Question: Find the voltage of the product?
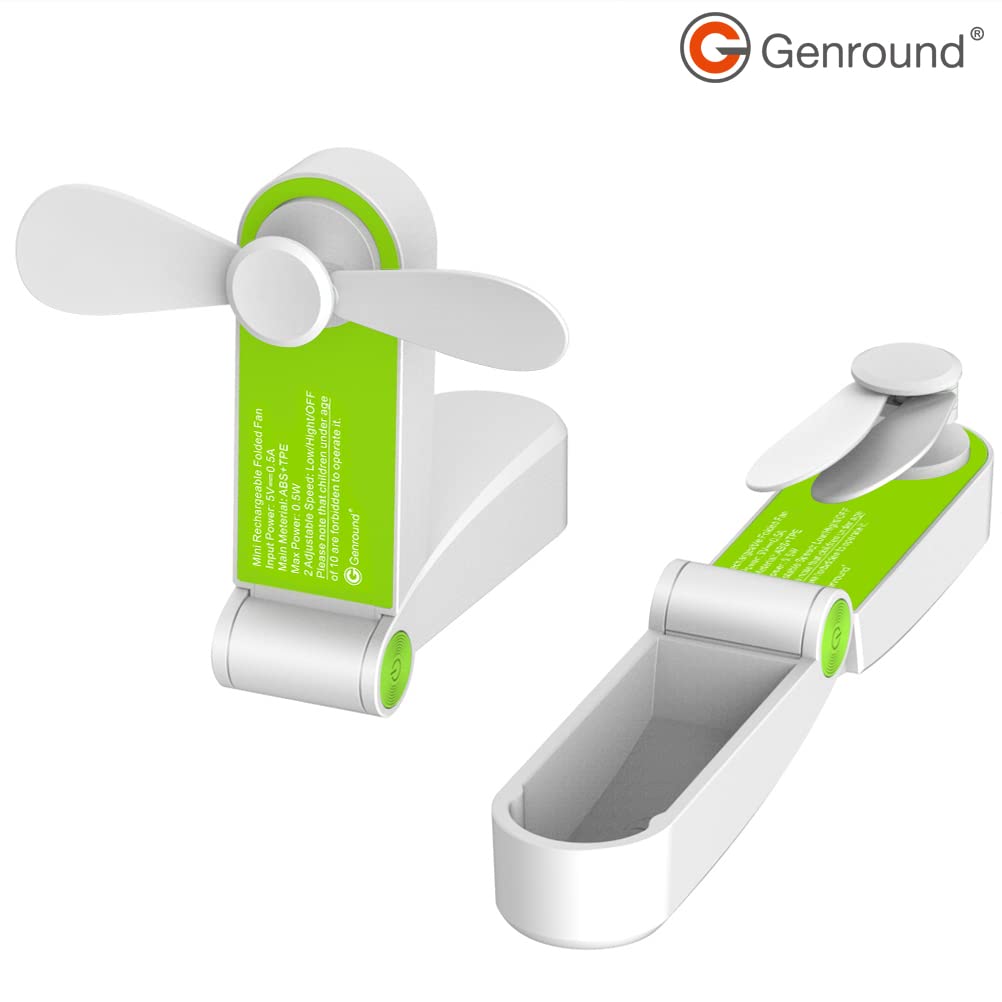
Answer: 5.0 volt